Medical school

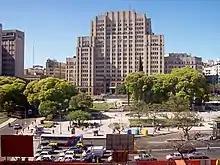
The Faculty of Medical Sciences at the University of Buenos Aires

In the United Kingdom, the code for higher education, first degrees in medicine comprise an integrated programme of study and professional practice spanning several levels. While the final outcomes of the qualifications themselves typically meet the Expectations of the descriptor for higher education qualification at level 7 (the UK master's degree). These degrees may retain, for historical reasons, "Bachelor of Medicine, Bachelor of Surgery" and are abbreviated to MBChB or MBBS.